Stratus cloud

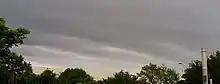
Stratus undulatus clouds during a rainy day.

Stratus cumulogenitus clouds occur when the base of cumulus clouds spreads, creating a nebulous sheet of stratiform clouds. This can also occur on nimbostratus clouds (stratus nimbostratogenitus) and on cumulonimbus clouds (stratus cumulonimbogenitus). Stratus fractus clouds can also form under the base of precipitation-bearing clouds and are classified as pannus clouds. Stratus clouds may also form from formation mechanisms that are not typical for the cloud type, for example, Stratus homogenitus, which are stratus formed by human activity, Stratus cataractagenitus, which are formed from the spray of waterfalls, and Stratus silvagenitus, which are formed by evaporation or evapotranspiration occurring in a forest.